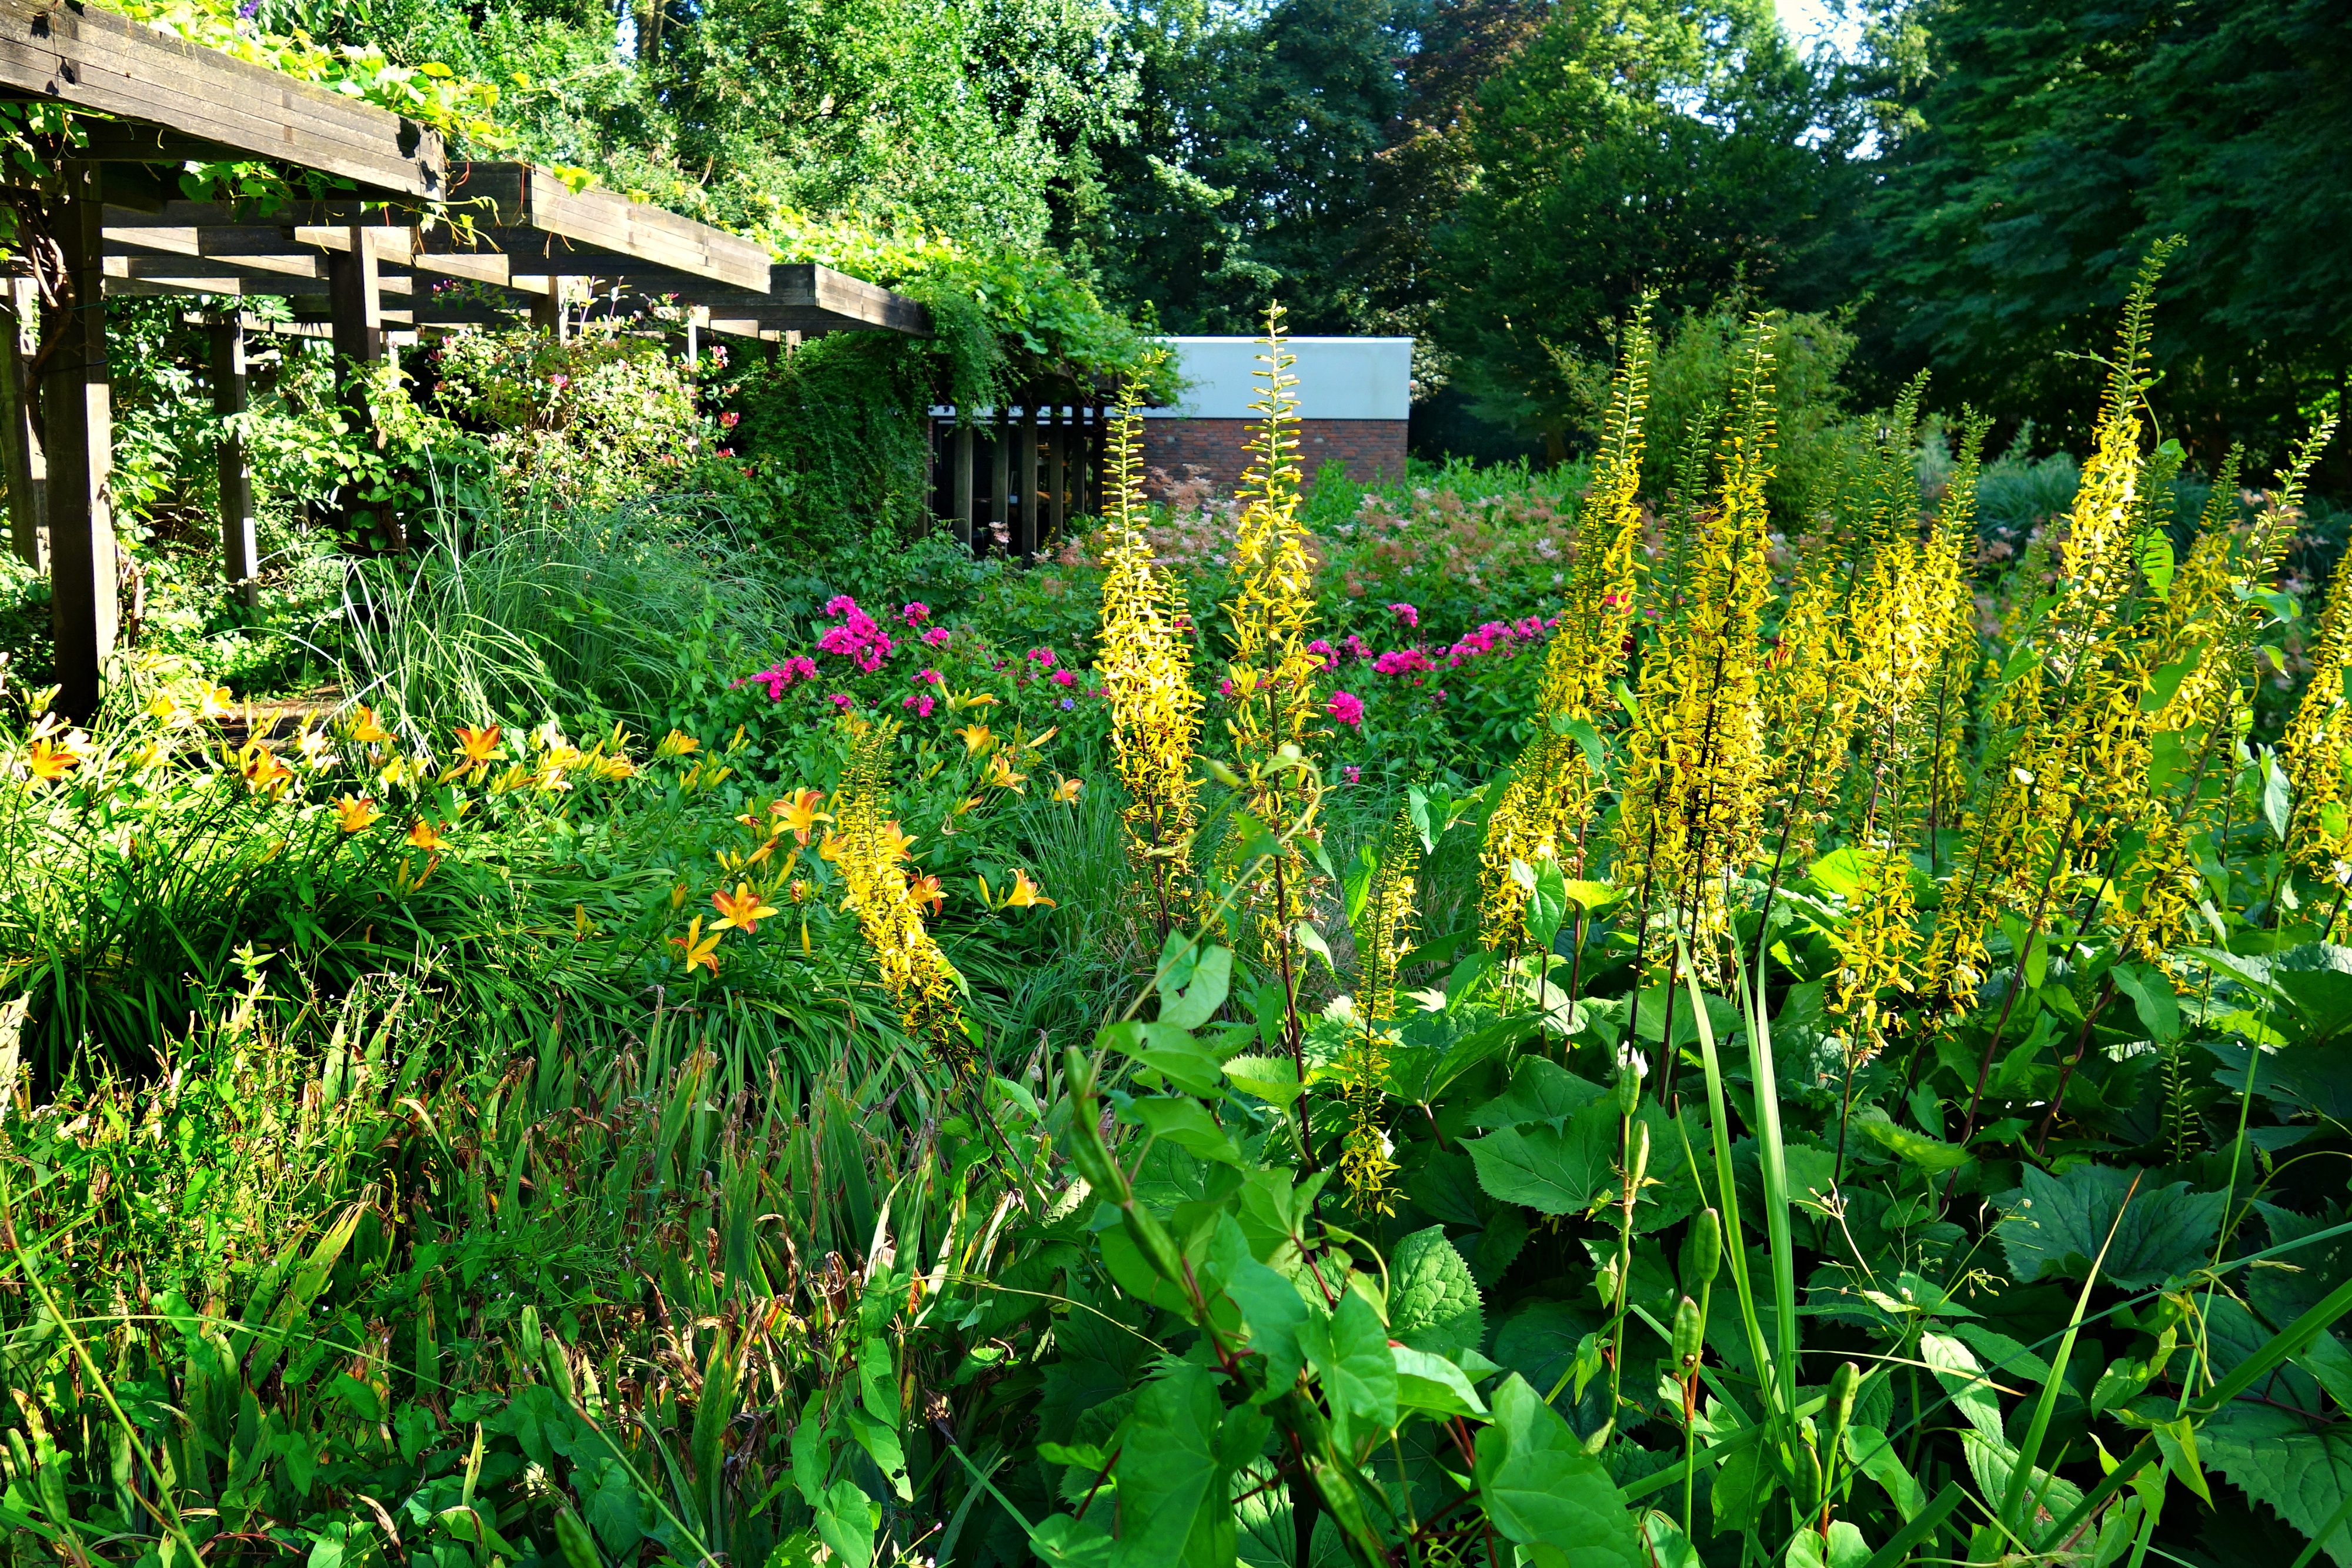
blossom, plant, meadow, flower, summer, botany, garden, flora, wildflower, flower bed, shrub, pergola, flowering plant, annual plant, land plant